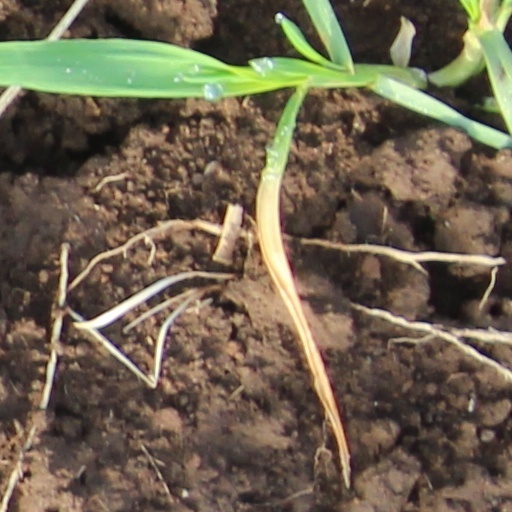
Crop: wheat